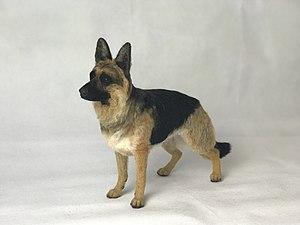
Le feutrage à l'aiguille, feutrage à sec ou piquetage, est une technique permettant d'agglomérer des fibres de laine cardée. La laine ainsi modelée devient plus compacte et est utilisée pour créer divers produits finis en 3D : bijoux, accessoires, animaux, personnages, etc.